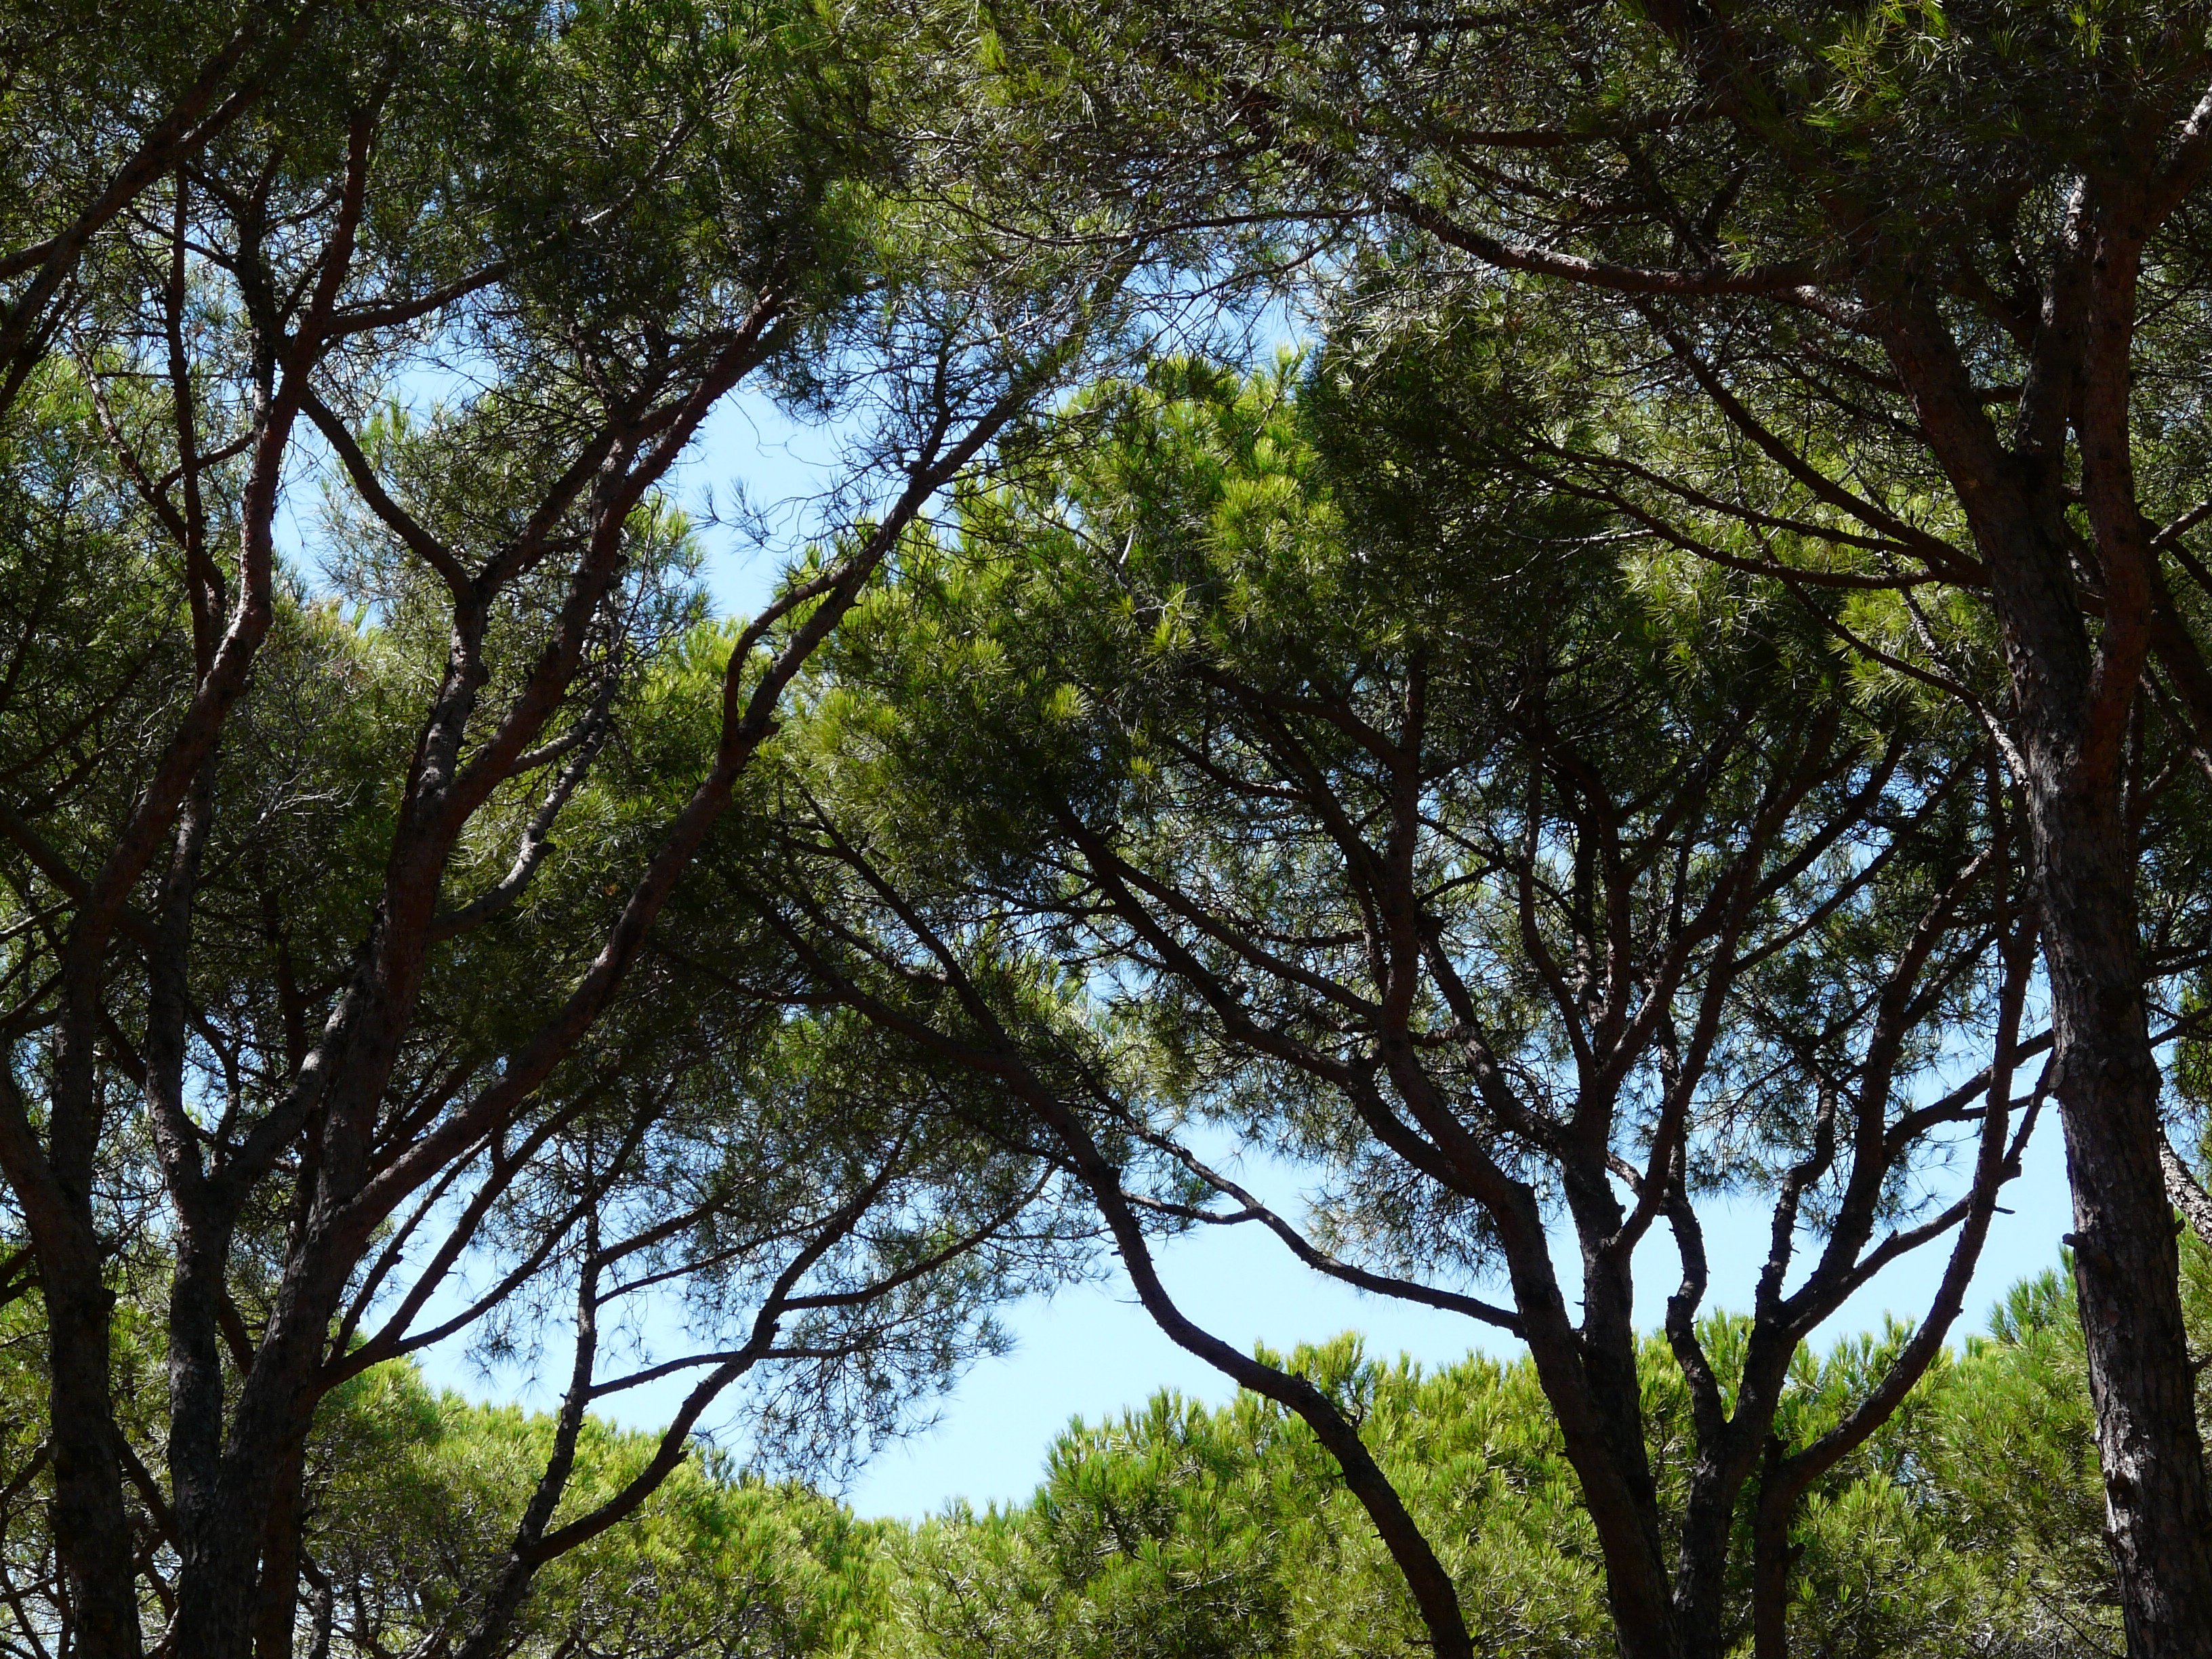
tree, nature, forest, branch, plant, sky, sunlight, leaf, flower, summer, pine, green, jungle, autumn, park, shadow, holiday, botany, flora, trees, cool, vegetation, rainforest, deciduous, woodland, habitat, ecosystem, natural environment, woody plant, southerner